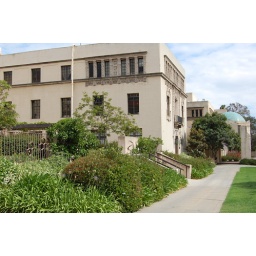
the fence in front of the molecular science building has the diagrams of chemical compounds welded between the bar steel planks